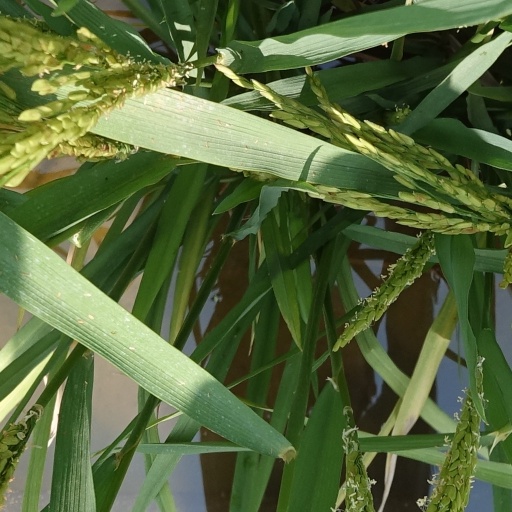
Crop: rice